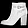
Label: Ankle boot